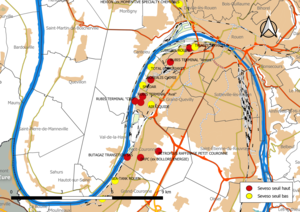
Carte des installations classées pour la protection de l’environnement dans la zone de Rouen. État au 5 octobre 2019.
L'Incendie de l'usine Lubrizol et des entrepôts de Normandie Logistique à Rouen a eu lieu le 26 septembre 2019 dans une usine de produits chimiques de la société Lubrizol classée Seveso seuil haut ; cette usine synthétise et stocke des produits chimiques destinés à être utilisés comme additifs pour lubrifiants. Pour des raisons encore inconnues, le feu a pris en un lieu encore inconnu et a touché une partie des entrepôts de Normandie Logistique et de la zone de stockage de Lubrizol. Un épais panache de fumée noire s'est formé, atteignant plus de 20 km. Ni morts ni blessés ne sont à déplorer. Dans le cadre de la gestion de l'accident, différentes mesures sont prises pour la protection de la population.